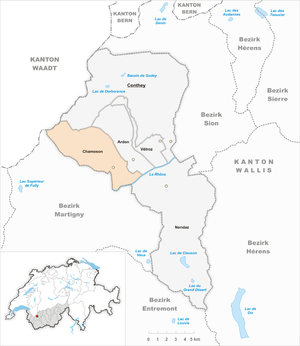
Chamoson est une commune suisse du canton du Valais, située dans le district de Conthey, entre les villes de Martigny et de Sion.